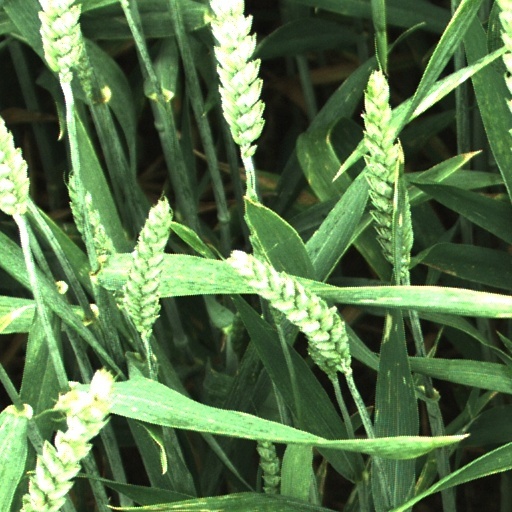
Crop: wheat